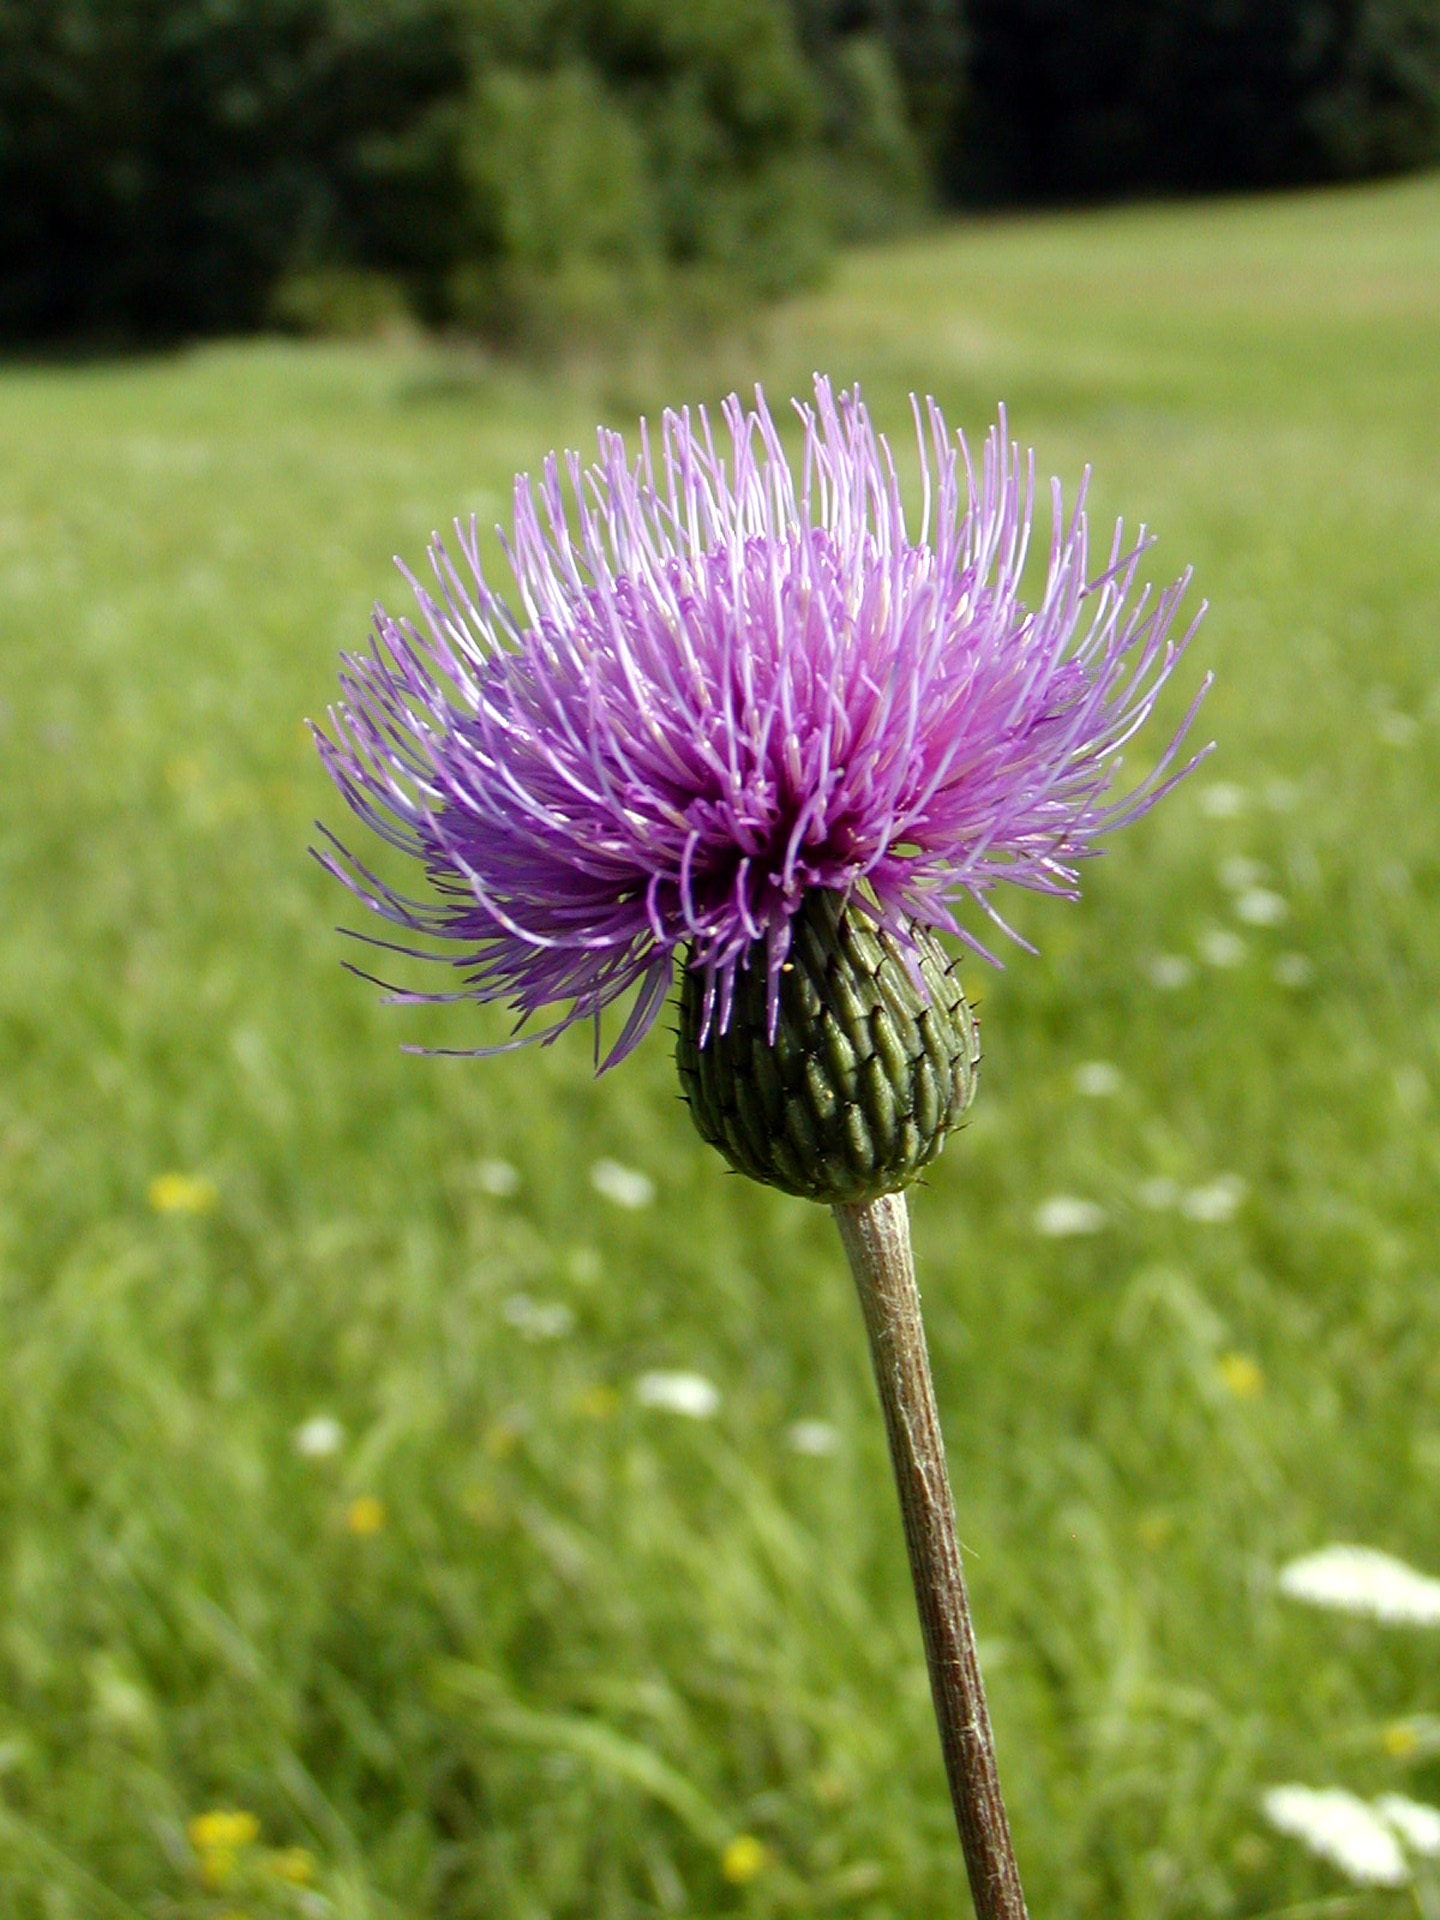
grass, plant, field, meadow, dandelion, prairie, flower, summer, botany, flora, wildflower, wild flowers, thistle, blossoming, macro photography, flowering plant, daisy family, silybum, annual plant, plant stem, land plant